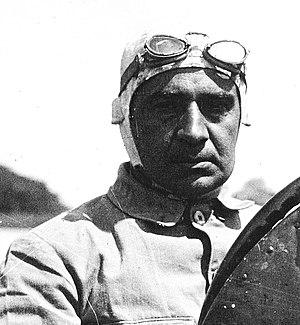
Ferdinando Minoia, dit Nando Minoia né le 2 juin 1884 à Milan et mort le 28 juin 1940 est un pilote automobile italien qui a connu une carrière, exceptionnellement longue et variée. Il remporte la Coppa Florio en 1907 sur Isotta-Fraschini. En 1923, il devient le premier pilote à conduire une voiture avec un moteur en position centrale, la Benz Tropfenwagen. Il remporte en 1927 la première édition des Mille Miglia sur une OM et enfin, devient en 1931, le premier champion d'Europe des pilotes de l'AIACR sur Alfa Romeo sans avoir gagné la moindre course du championnat.